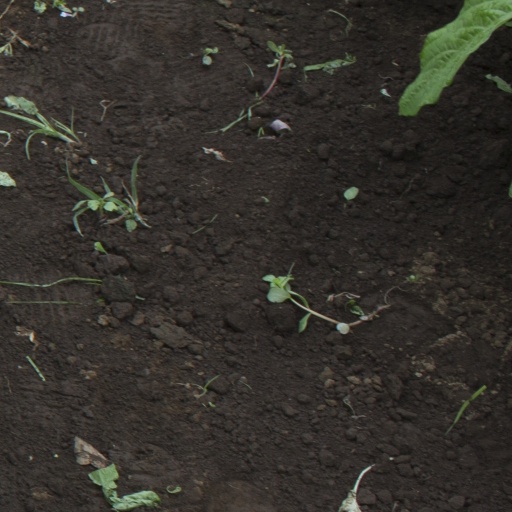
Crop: soybean